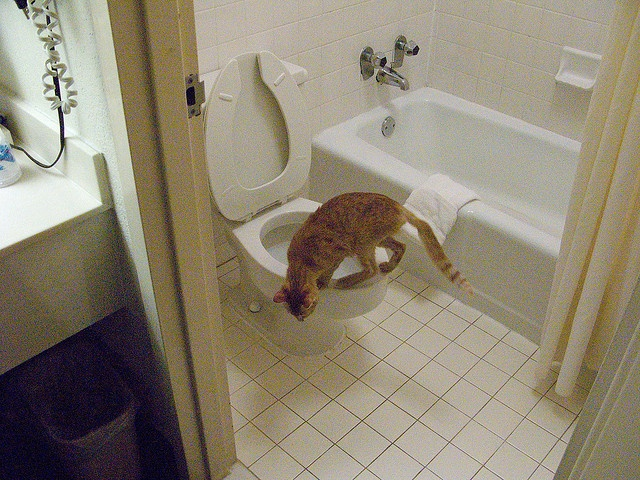
a cat standing on the edge of the toilet bowl
A cat standing on the toilet bowl rim.
A cat is standing on a toilet in the bathroom.
a cat in a bathroom standing on a toilet
An orange cat on top of a toilet next to a bathtub.